Bosnia and Herzegovina in the Eurovision Song Contest 2016

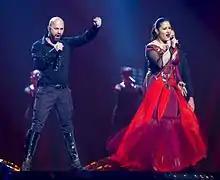
Deen and Dalal during a rehearsal before the first semi-final

According to Eurovision rules, all nations with the exceptions of the host country and the "Big Five" (France, Germany, Italy, Spain and the United Kingdom) are required to qualify from one of two semi-finals in order to compete for the final; the top ten countries from each semi-final progress to the final. The European Broadcasting Union (EBU) split up the competing countries into six different pots based on voting patterns from previous contests, with countries with favourable voting histories put into the same pot. On 25 January 2016, a special allocation draw was held which placed each country into one of the two semi-finals, as well as which half of the show they would perform in. Bosnia and Herzegovina was placed into the first semi-final, to be held on 10 May 2016, and was scheduled to perform in the second half of the show.